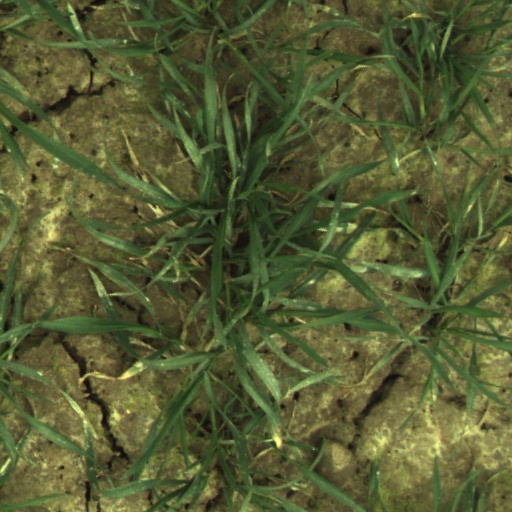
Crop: wheat